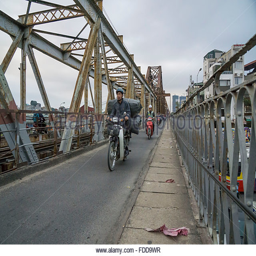
people going to work cross the railroad bridge